Hit Squad (film)

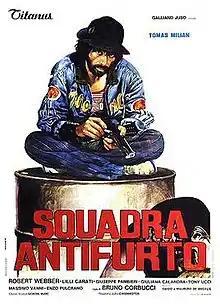
Italian theatrical release poster

Hit Squad is a 1976 Italian "poliziottesco"-comedy film directed by Bruno Corbucci. It is the second chapter in the Nico Giraldi film series starred by Tomas Milian.